National Trust for Jersey

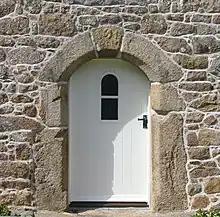
Doorway at La Ronce

La Ronce is a two-story 17th-century granite cottage which is listed as a Site of Special Interest (pSSI). The stone above the doorway has been incised with what appears to be the year 1621.